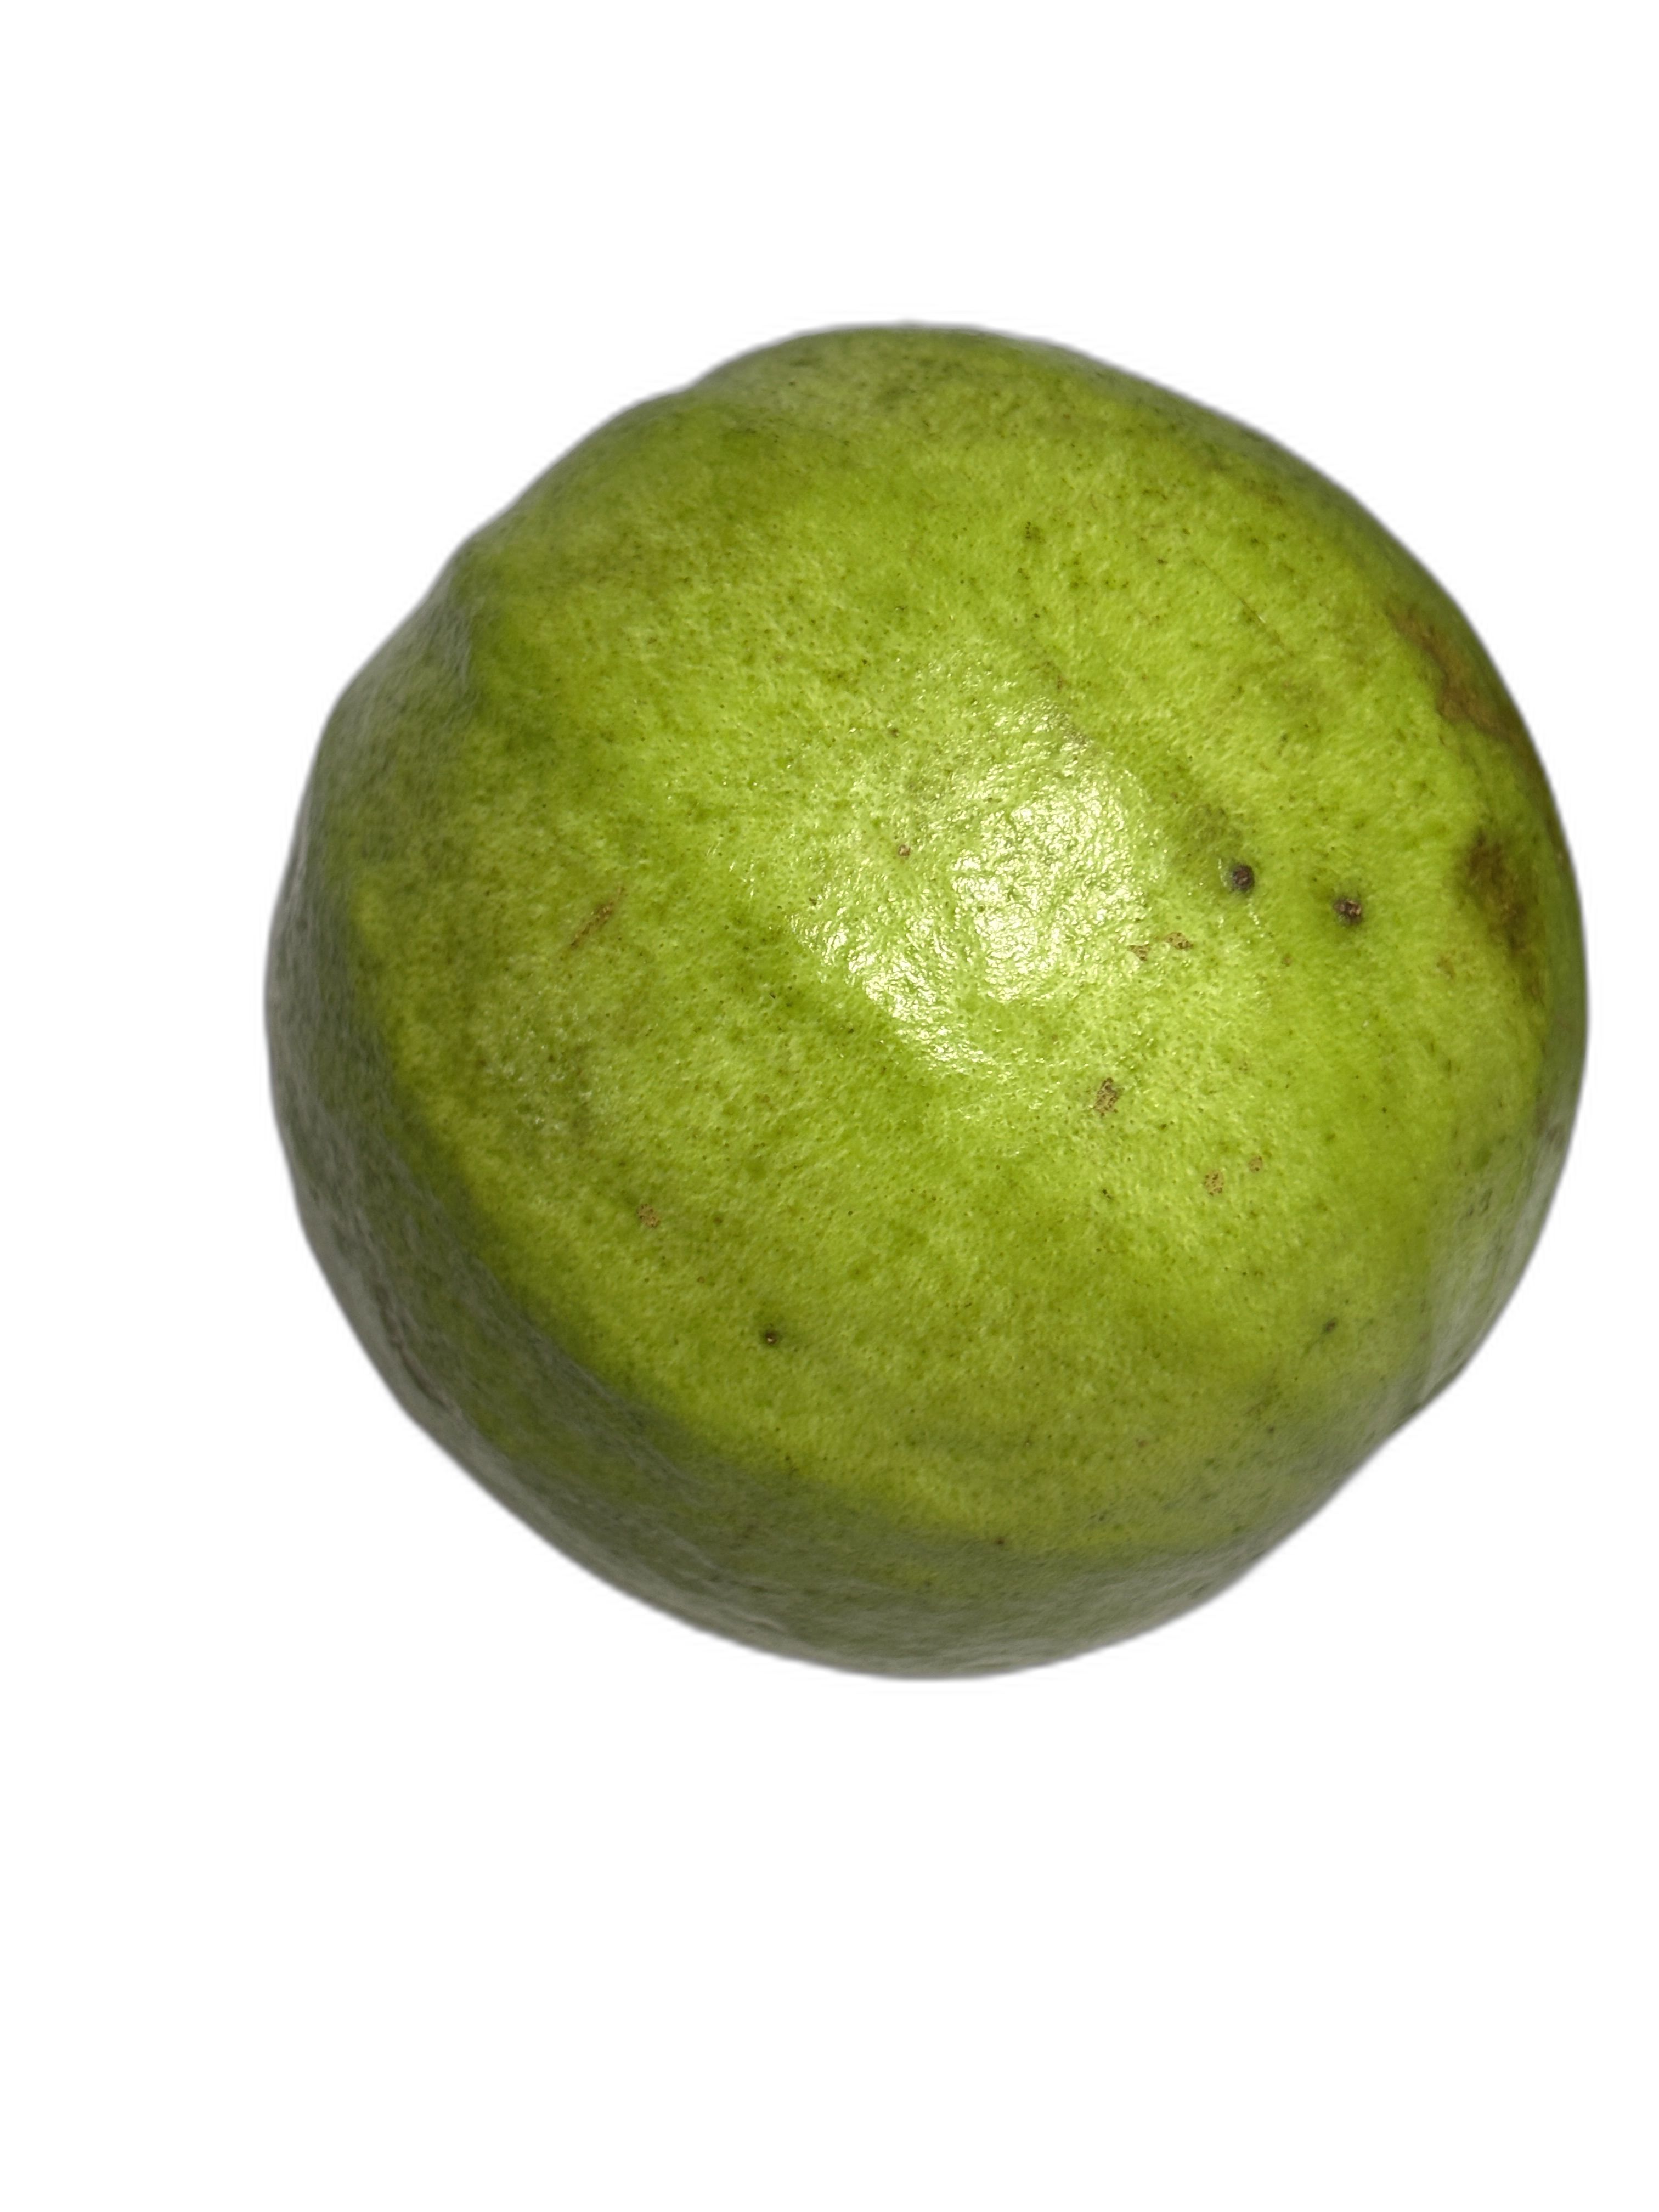
Plant part: fruit
Disease: Anthracnose